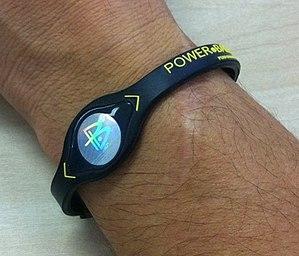
Un bracelet à hologramme est un petit bracelet en silicone contenant un petit hologramme. Les fabricants de ces bracelets prétendent que l'hologramme « optimise le flux naturel d'énergie autour du corps et améliore ainsi la force, l'équilibre et la flexibilité des athlètes ». Seuls des témoignages anecdotiques et peu vérifiés ont soutenu ces affirmations et des tests menés par Australian Skeptics, l'université métropolitaine de Cardiff et l'école des sciences de la santé de l'Institut royal de technologie de Melbourne ont été incapable de discerner des effets sur les performances sportives.